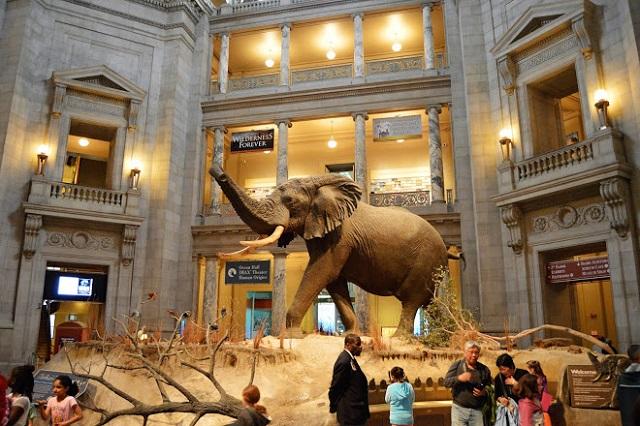
có hai đứa trẻ đang đứng ở góc bên phải ở dưới của khung hình